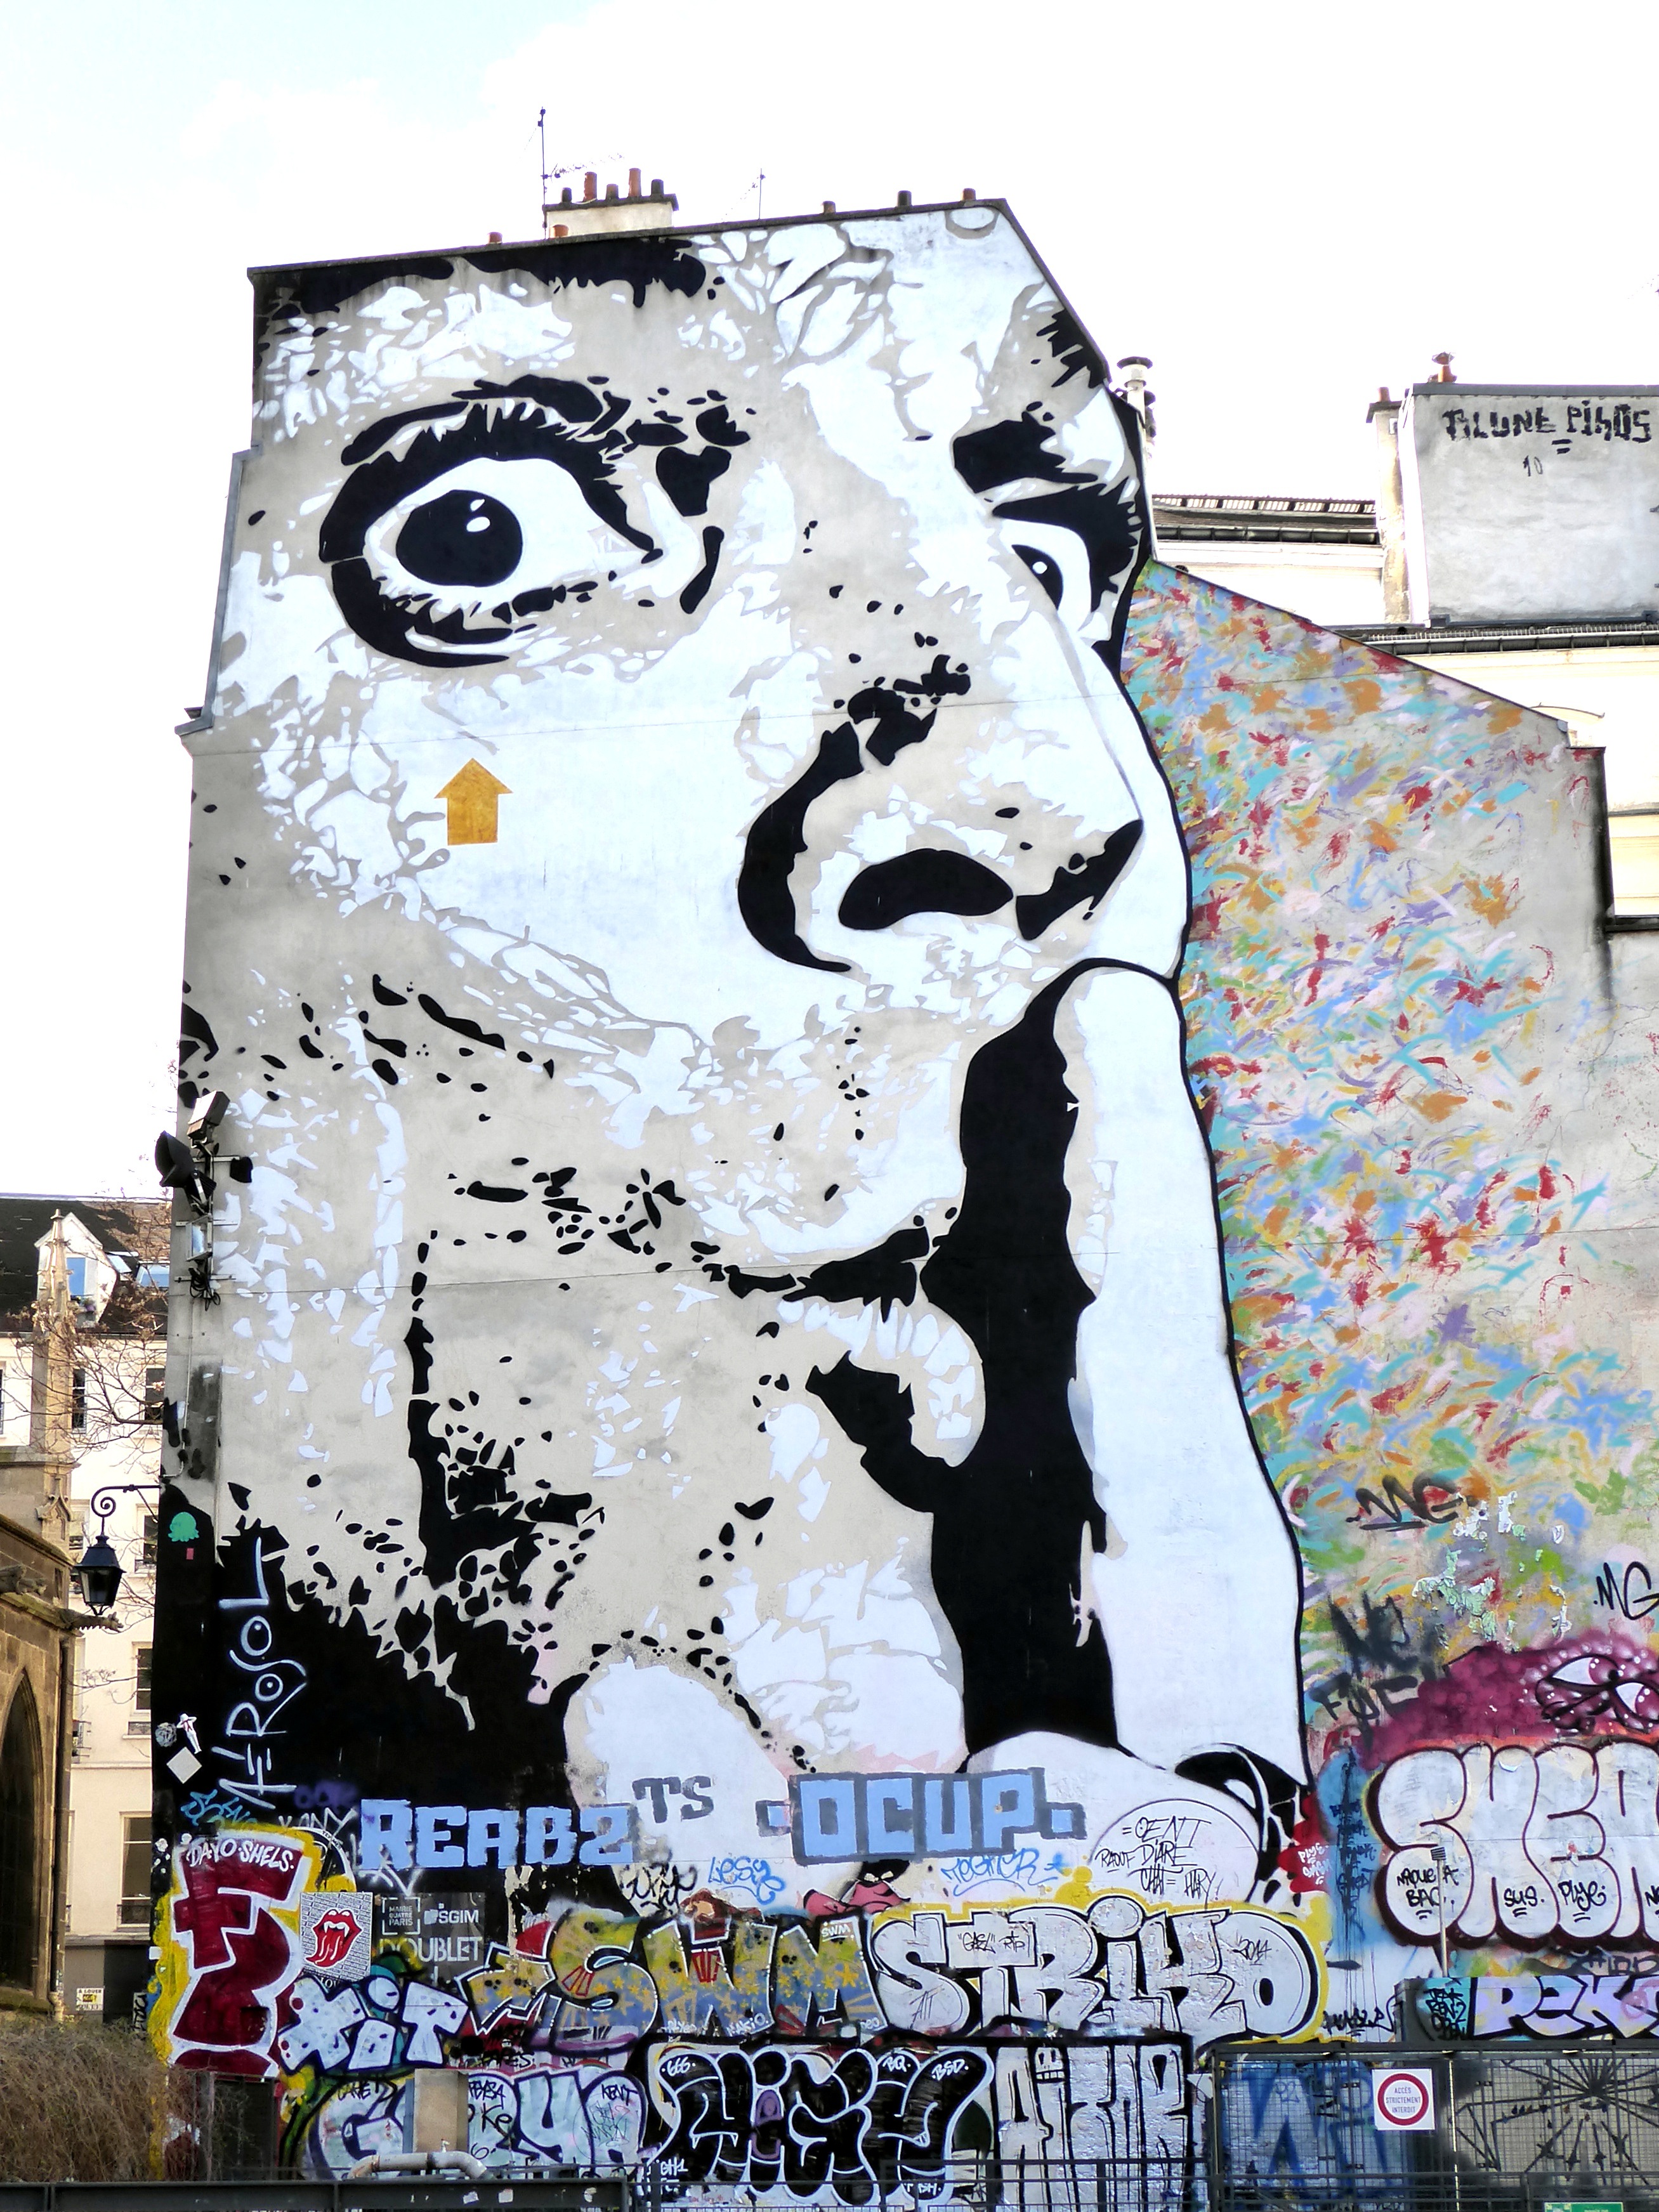
paris, advertising, graffiti, street art, art, illustration, mural